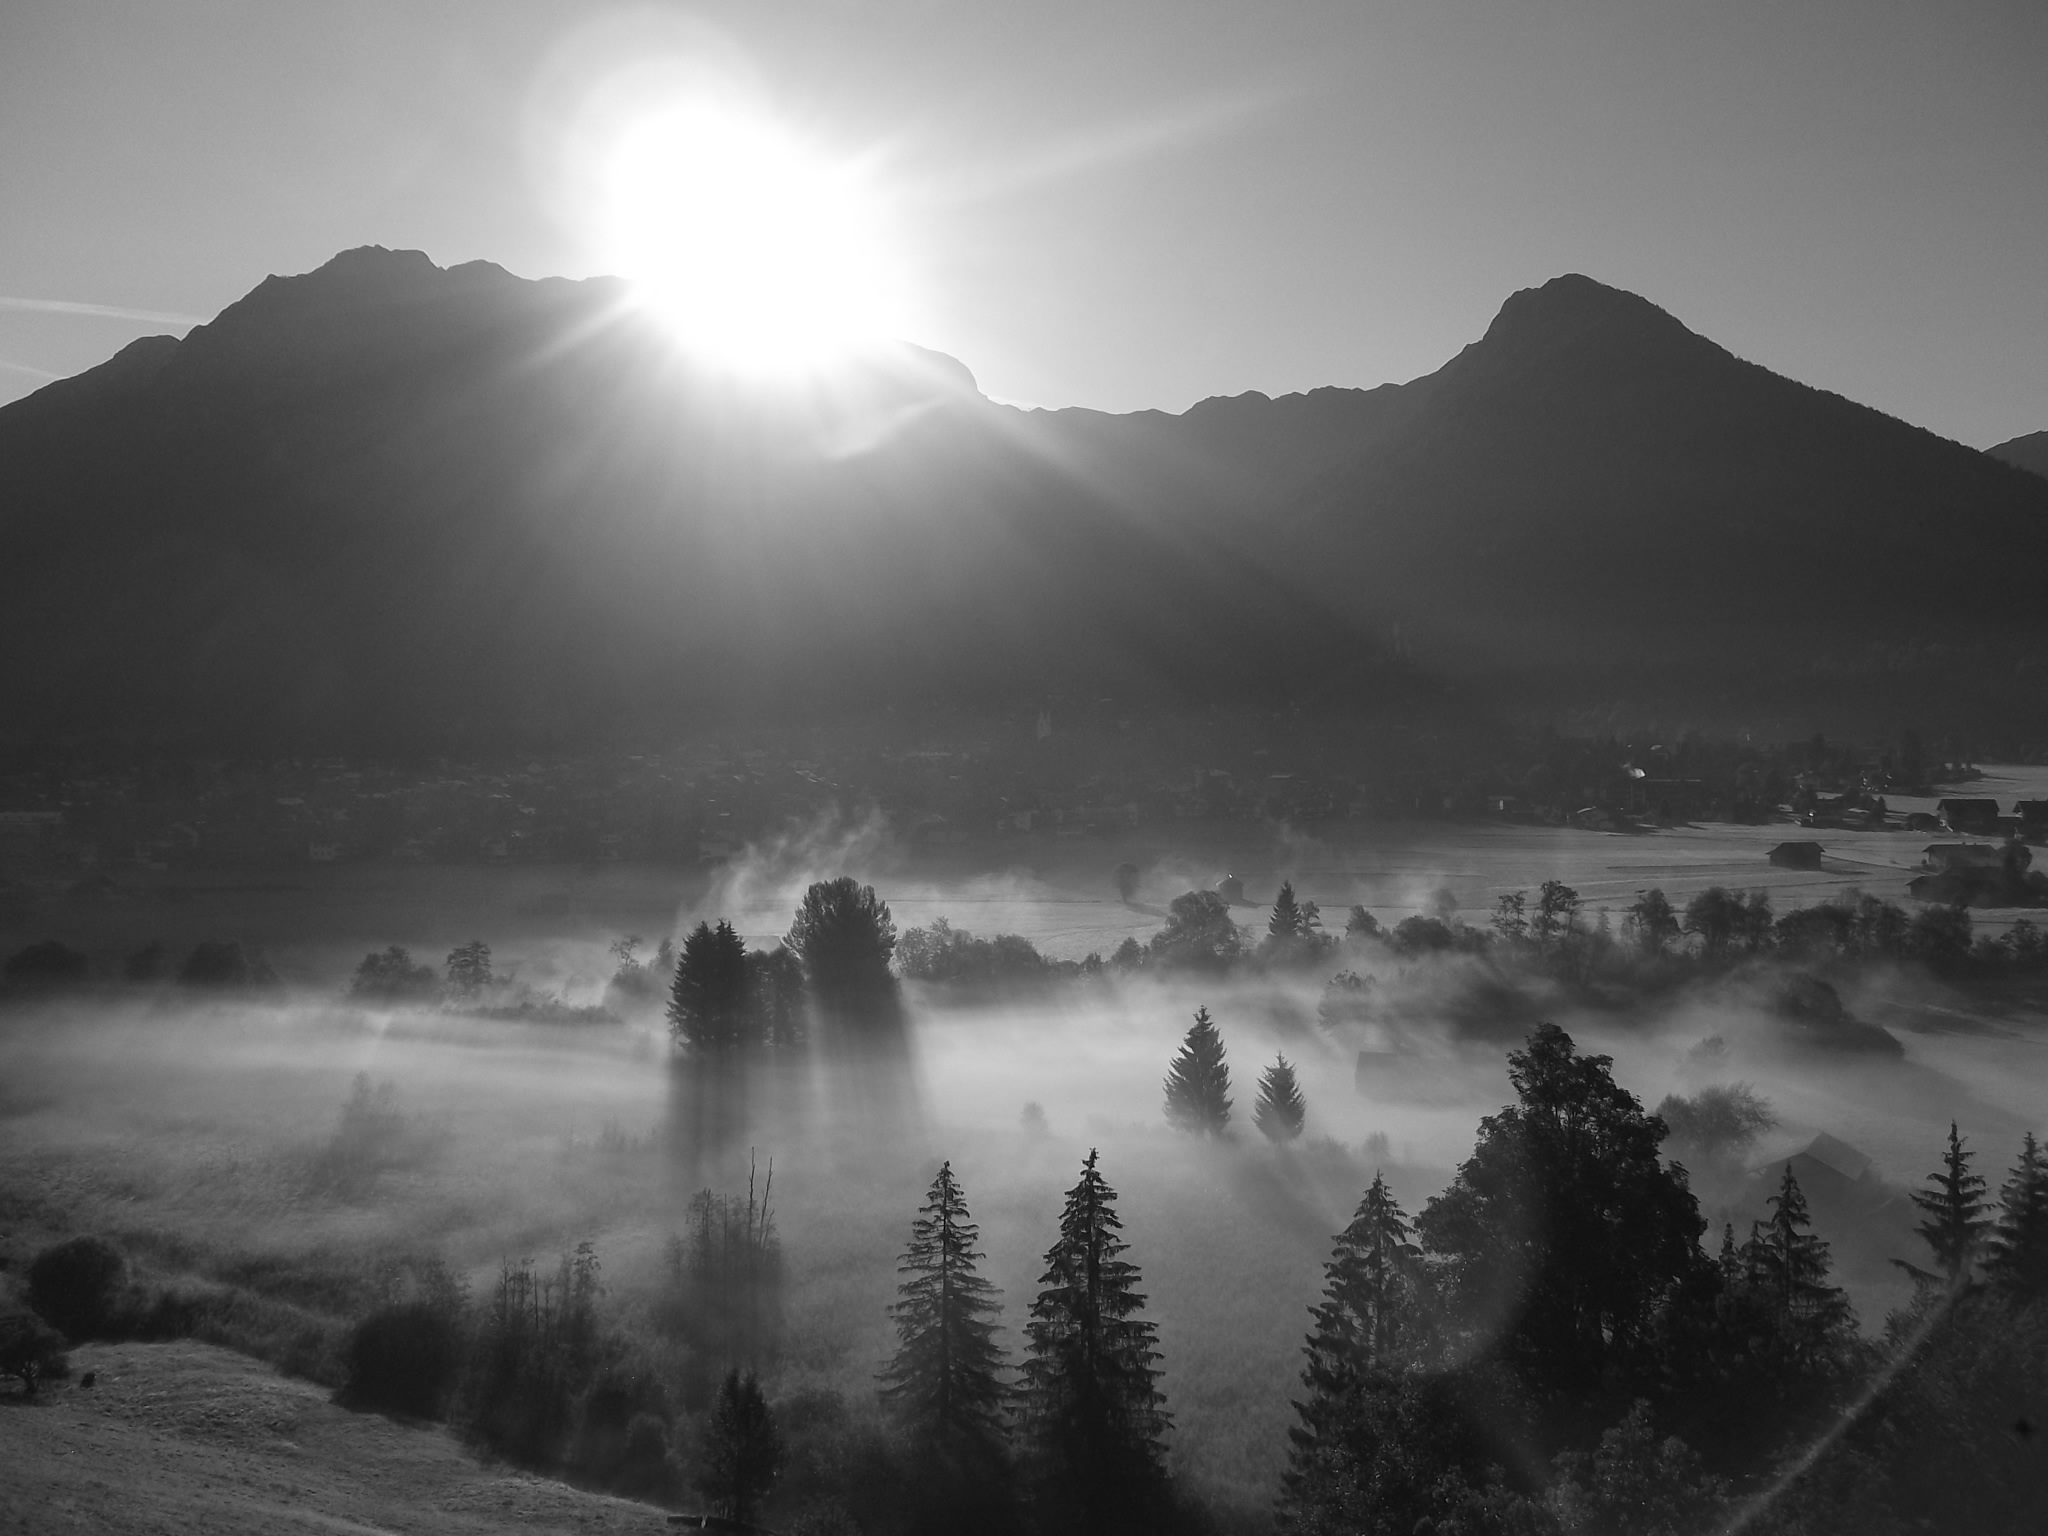
landscape, nature, horizon, mountain, light, cloud, black and white, fog, sunrise, mist, sunlight, morning, hill, wave, dawn, atmosphere, mountain range, dusk, weather, haze, alpine, darkness, monochrome, mountains, oberstdorf, monochrome photography, foghorn, atmospheric phenomenon, mountainous landforms, allgau